Kullback–Leibler divergence

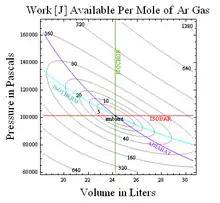
Pressure versus volume plot of available work from a mole of argon gas relative to ambient, calculated as formula_274 times the Kullback–Leibler divergence

Surprisals add where probabilities multiply. The surprisal for an event of probability is defined as formula_275. If is formula_276 then surprisal is in formula_277nats, bits, or formula_278 so that, for instance, there are bits of surprisal for landing all "heads" on a toss of coins.